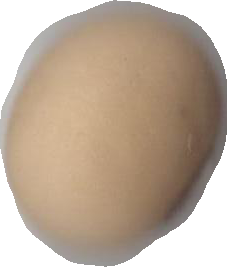
Variety: Anjasmoro